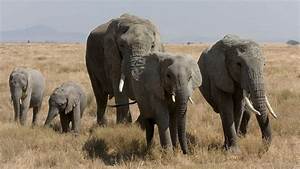
Label: elephant